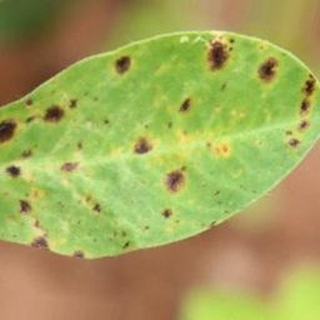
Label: groundnut_late_leaf_spot